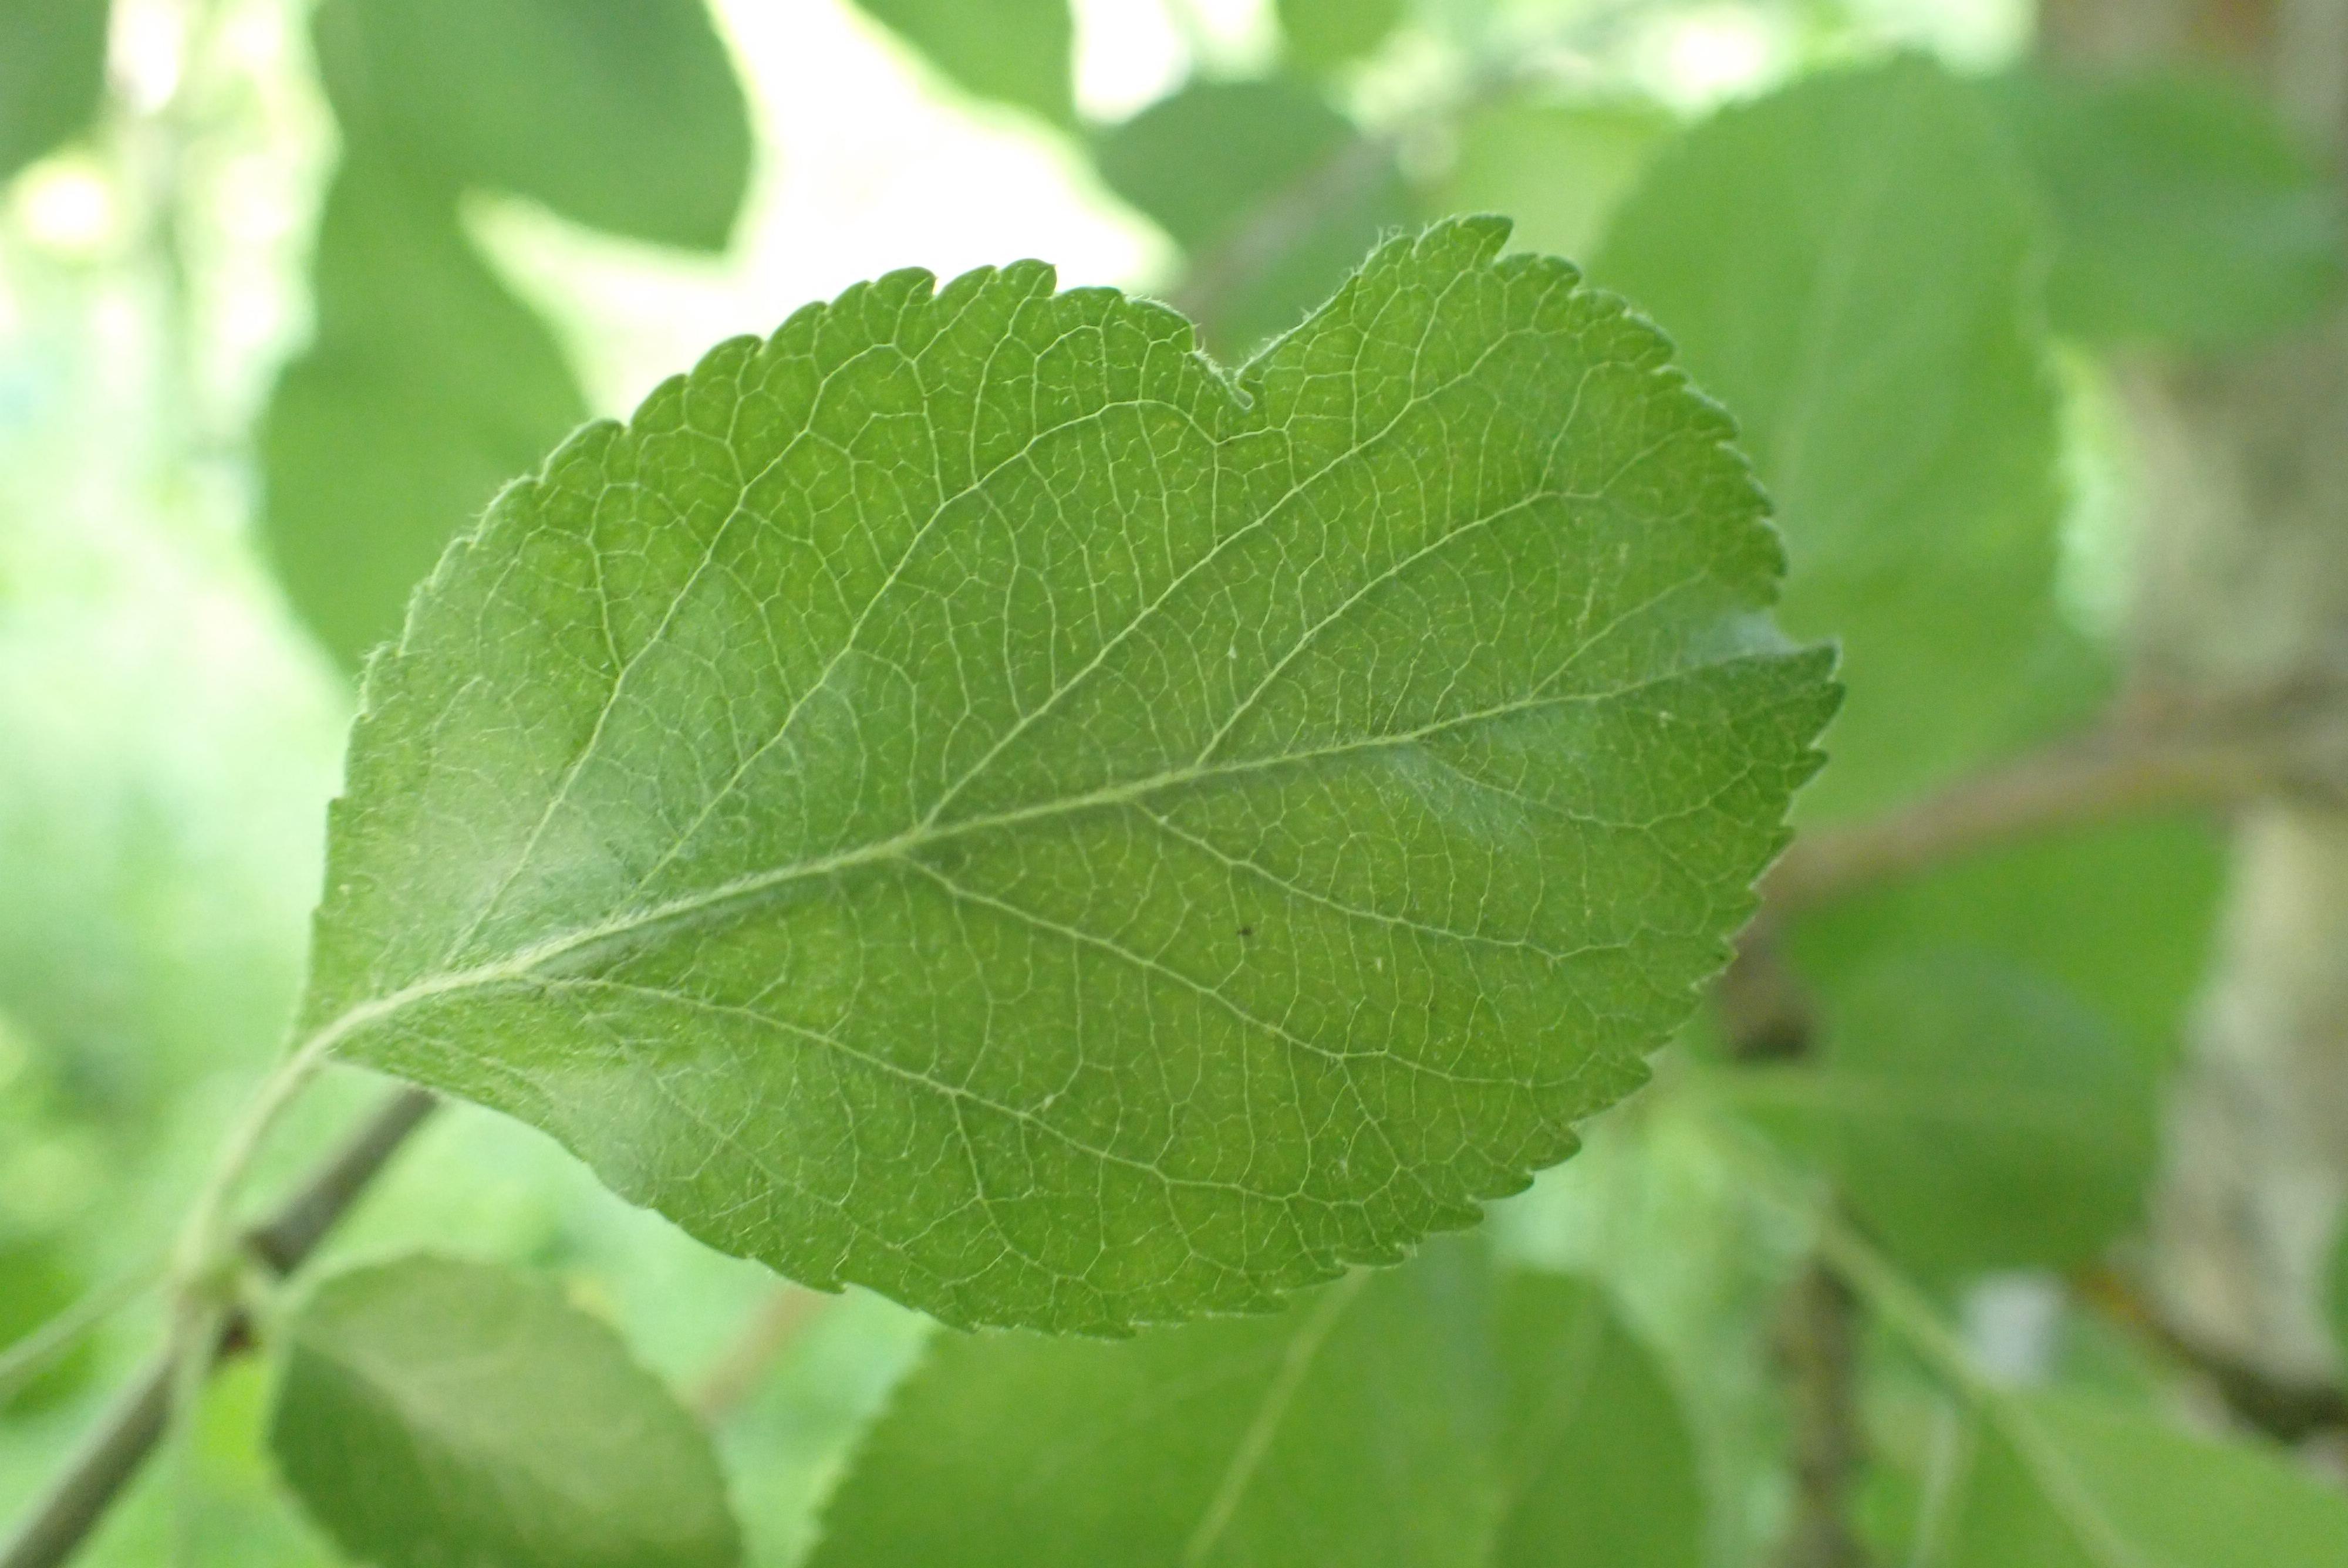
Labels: healthy